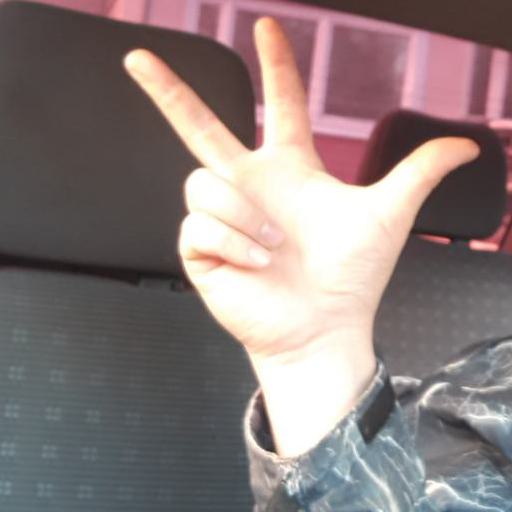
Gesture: three2